Zenithal hourly rate

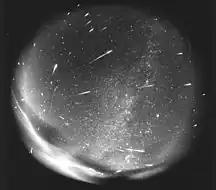

In astronomy, the zenithal hourly rate (ZHR) of a meteor shower is the number of meteors a single observer would see in an hour of peak activity if the radiant was at the zenith, assuming the seeing conditions are perfect (when and where stars with apparent magnitudes up to 6.5 are visible to the naked eye). The rate that can effectively be seen is nearly always lower and decreases the closer the radiant is to the horizon.